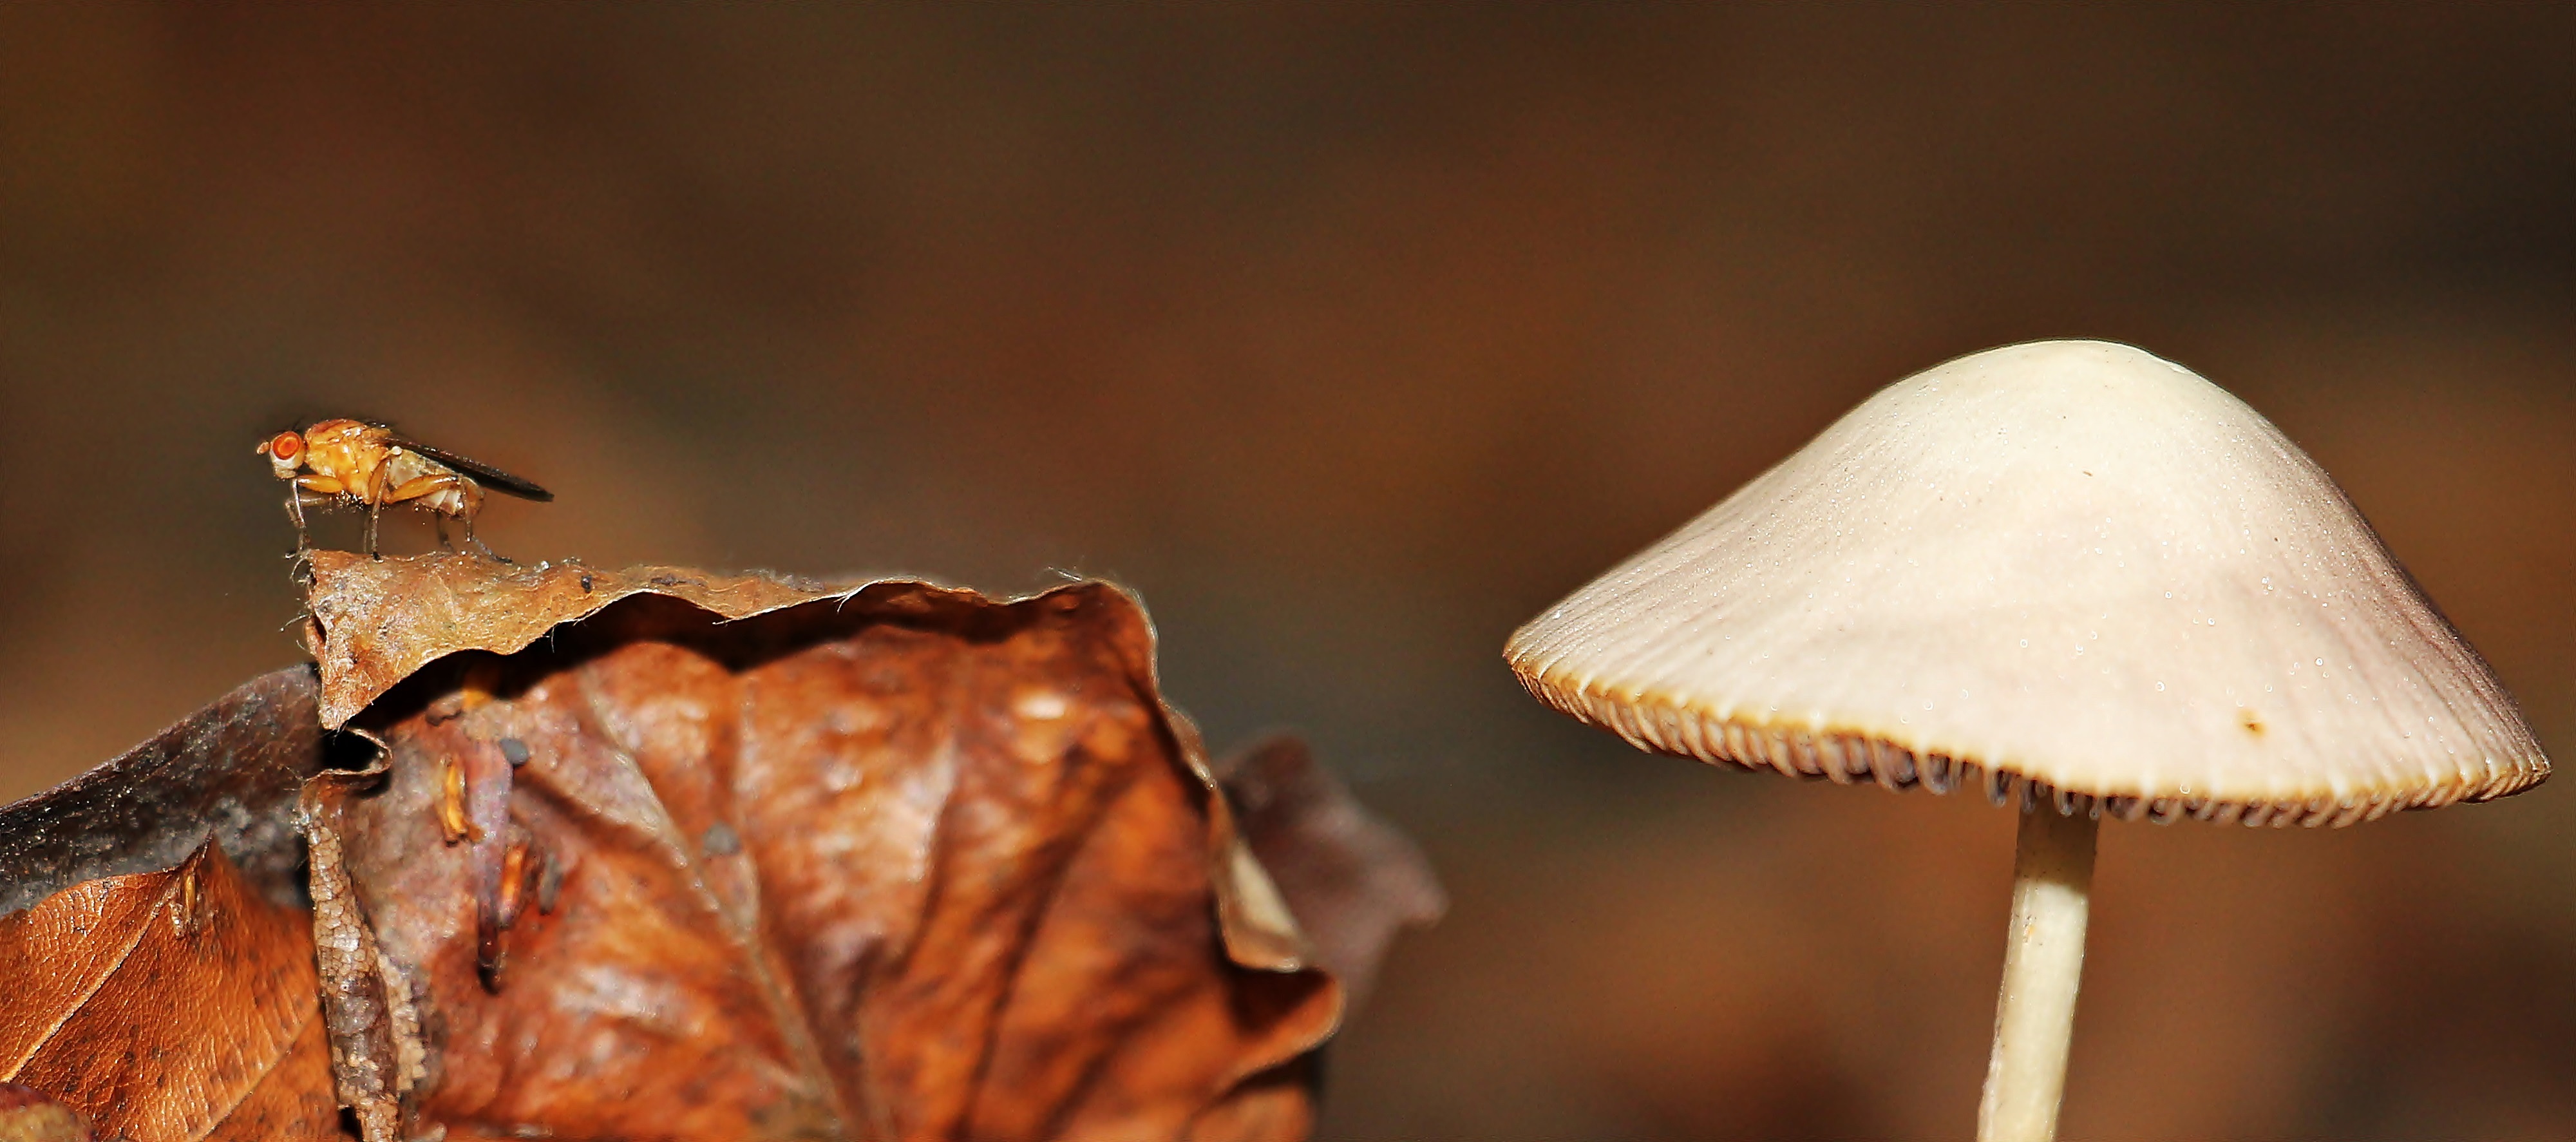
nature, forest, leaf, insect, autumn, brown, mushroom, season, close up, autumn mood, forest floor, leaves, fungus, fall foliage, autumn colours, macro photography, medicinal mushroom